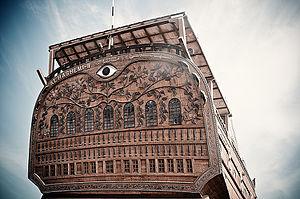
Un baggala ou baghla est un navire arabe, le plus vaste des boutres.